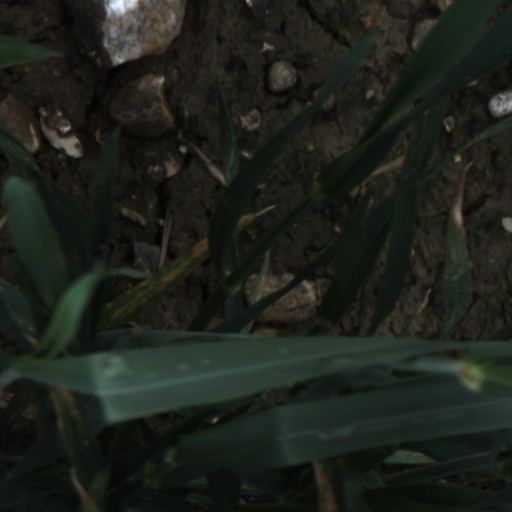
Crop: wheat